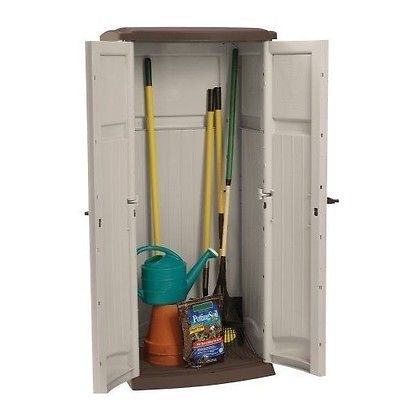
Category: cabinet